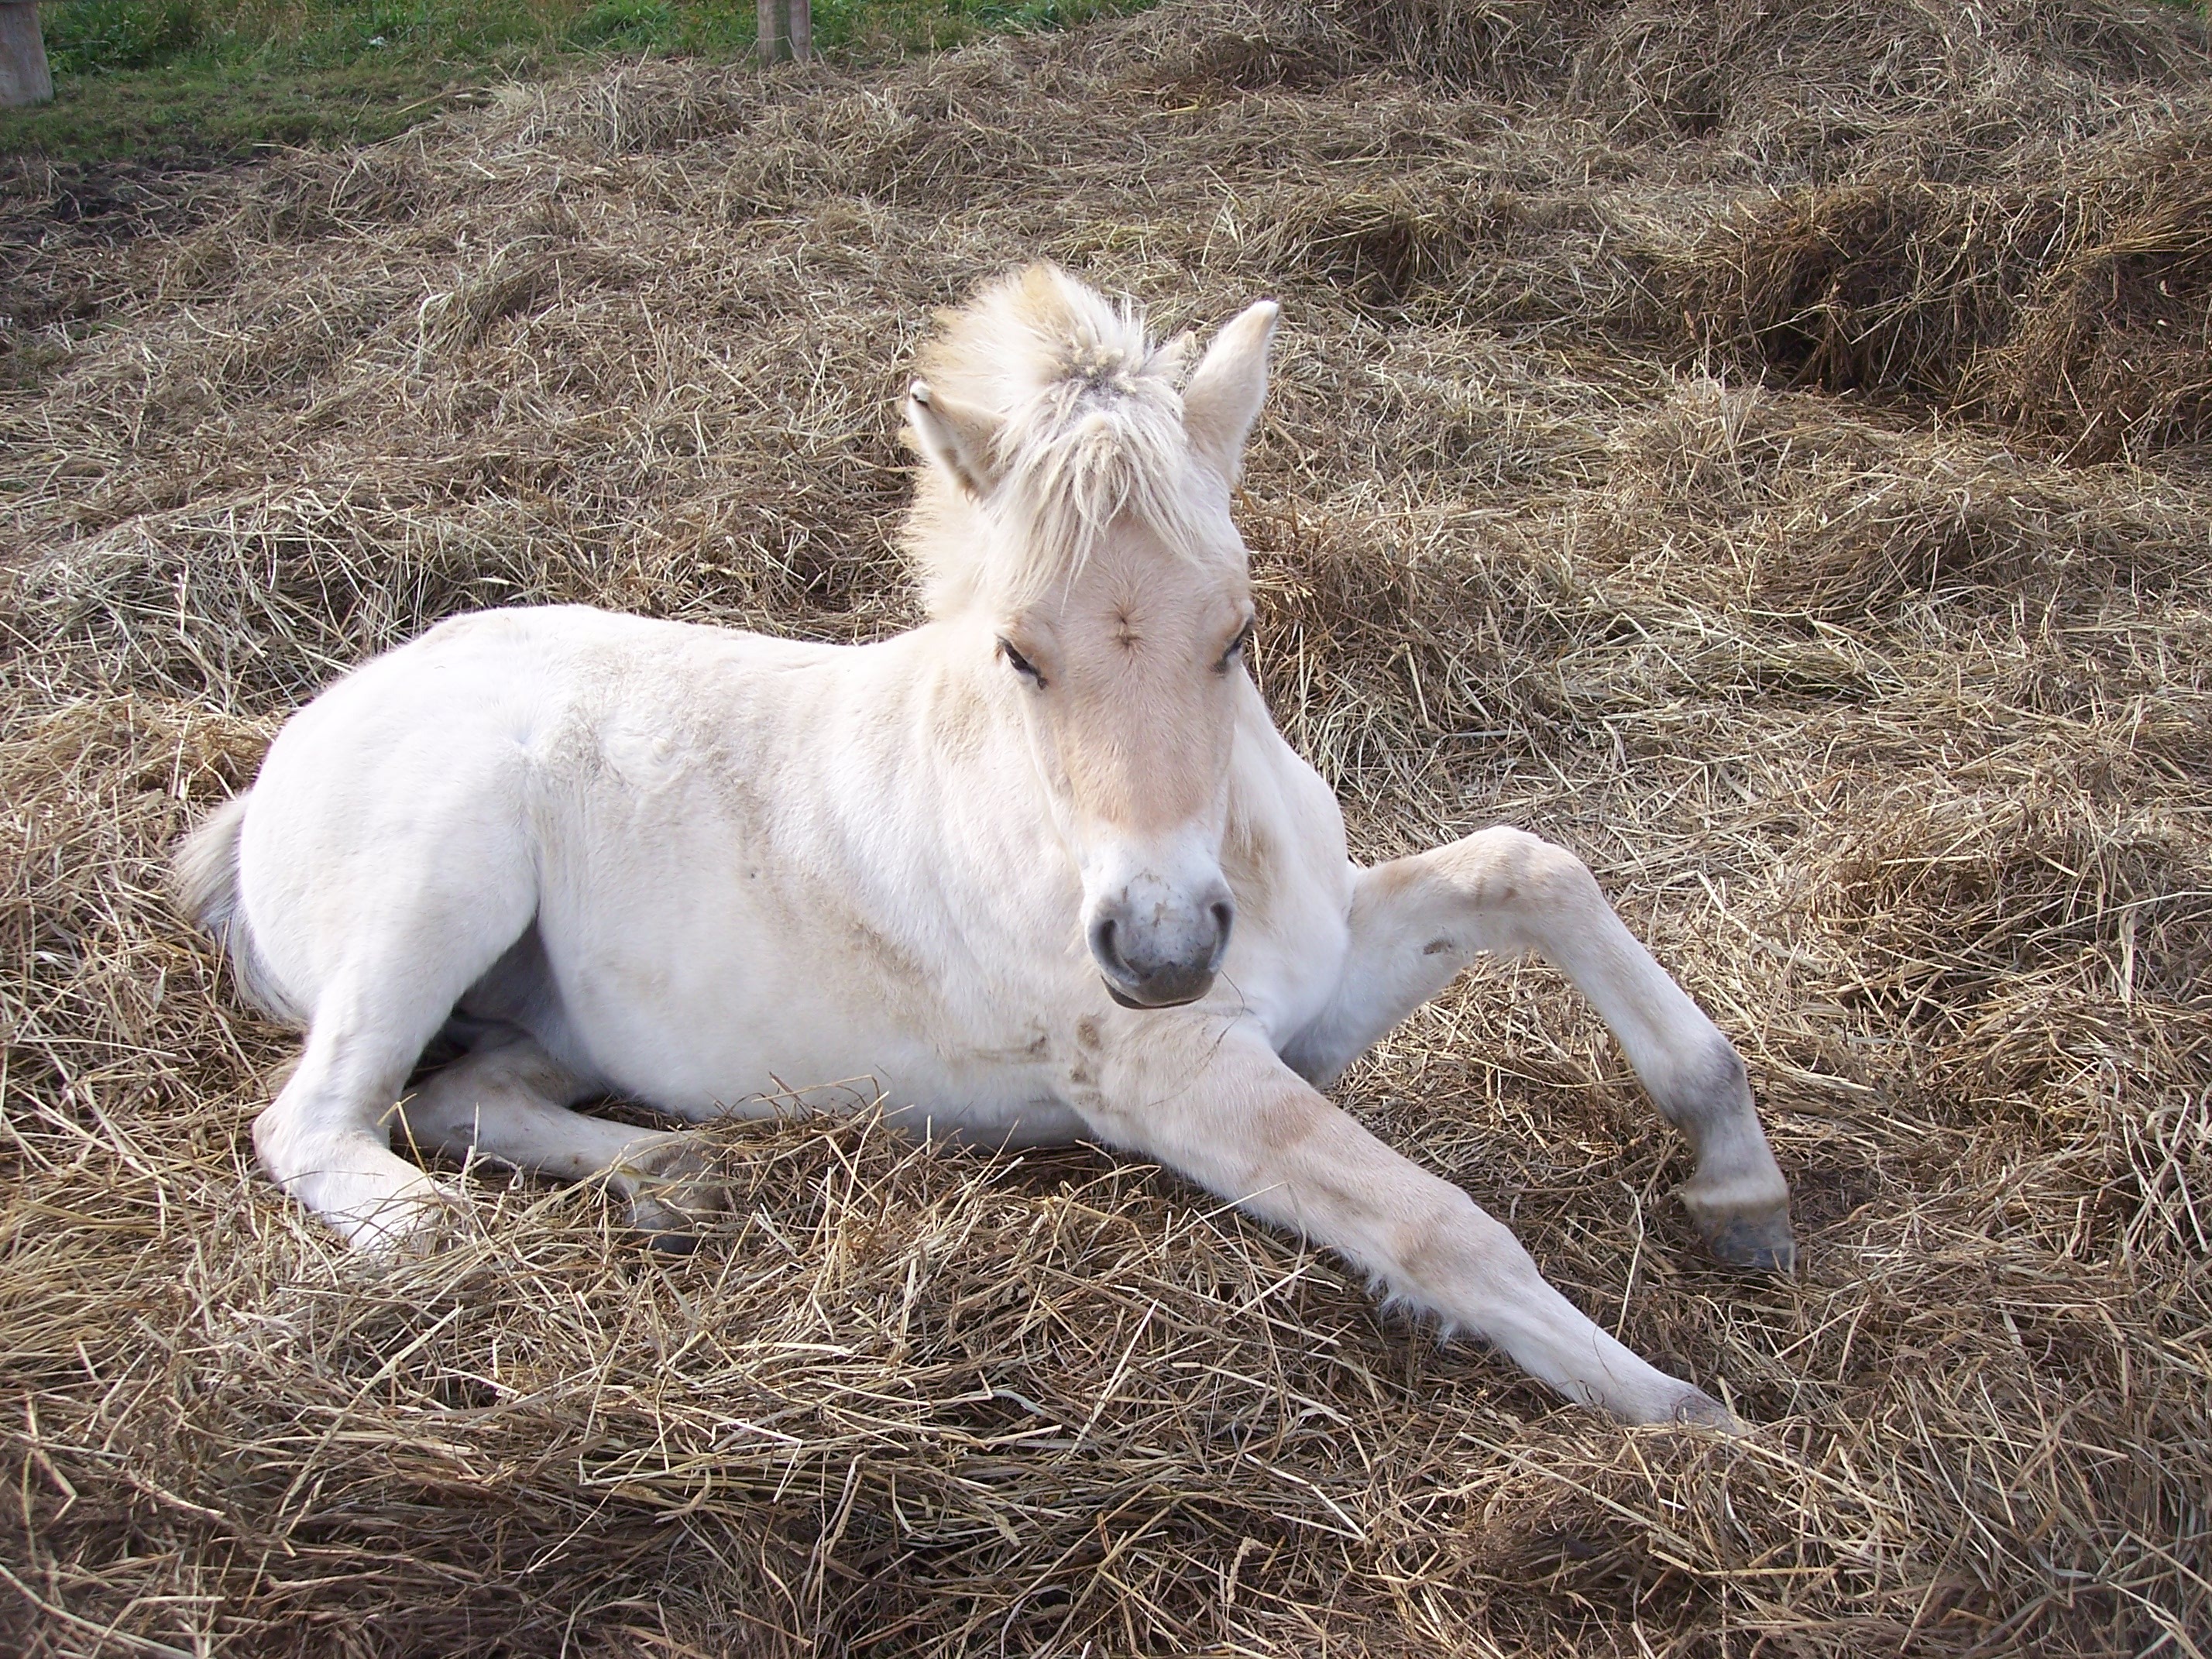
wild, pasture, horse, mammal, stallion, mane, fauna, equestrian, equine, beast, vertebrate, mare, foal, colt, filly, hoofed, horse like mammal, mustang horse, norwegian fjord horse